National Capitol of Cuba

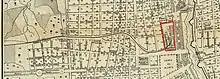
Villanueva Railway. Map shows train path down present day Avenida Zanja.

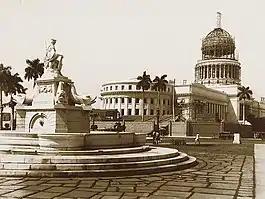
Image of the construction of the upper dome, taken .

The Havana Capitol building was built on land that was a railroad terminal and used to belong to the Villanueva Railway.